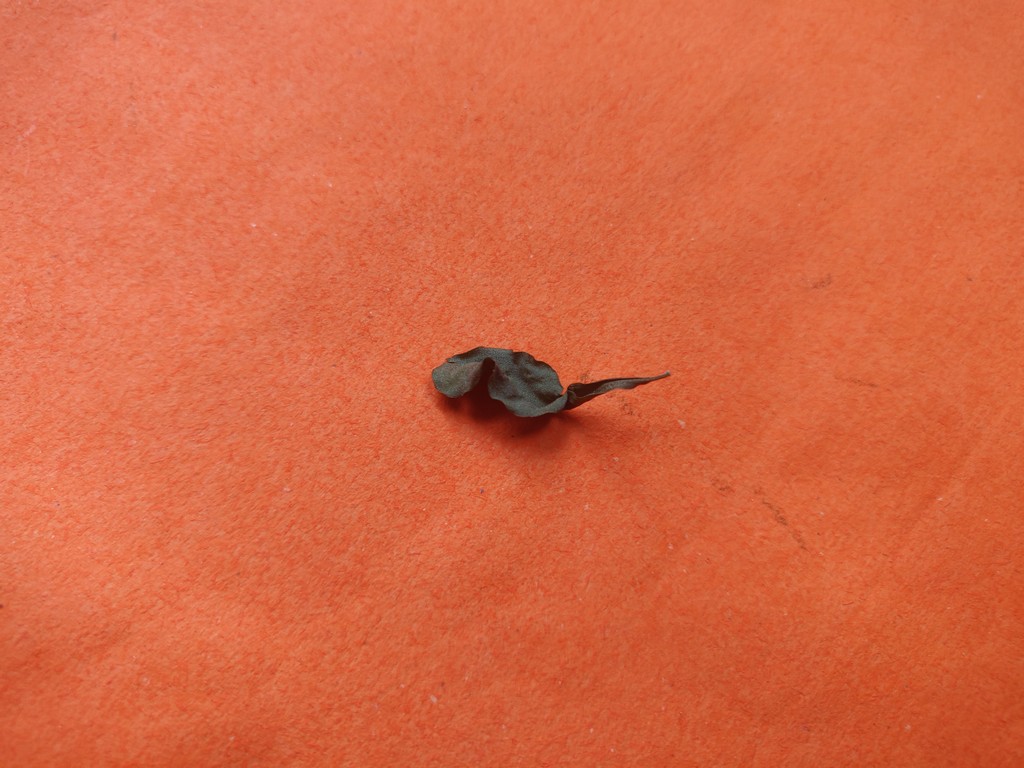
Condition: Dried
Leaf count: single
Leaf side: unknown